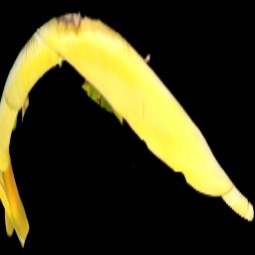
Label: Boron